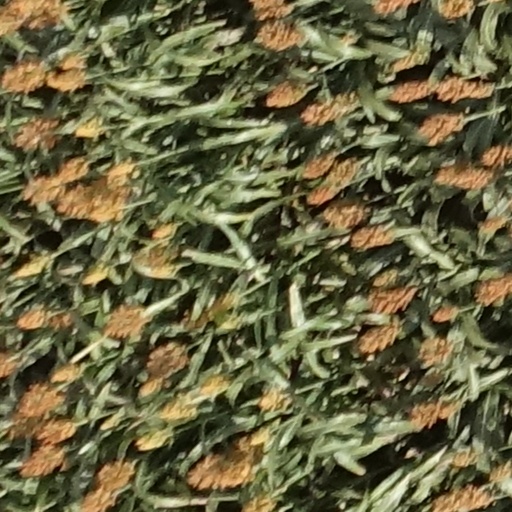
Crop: sorghum